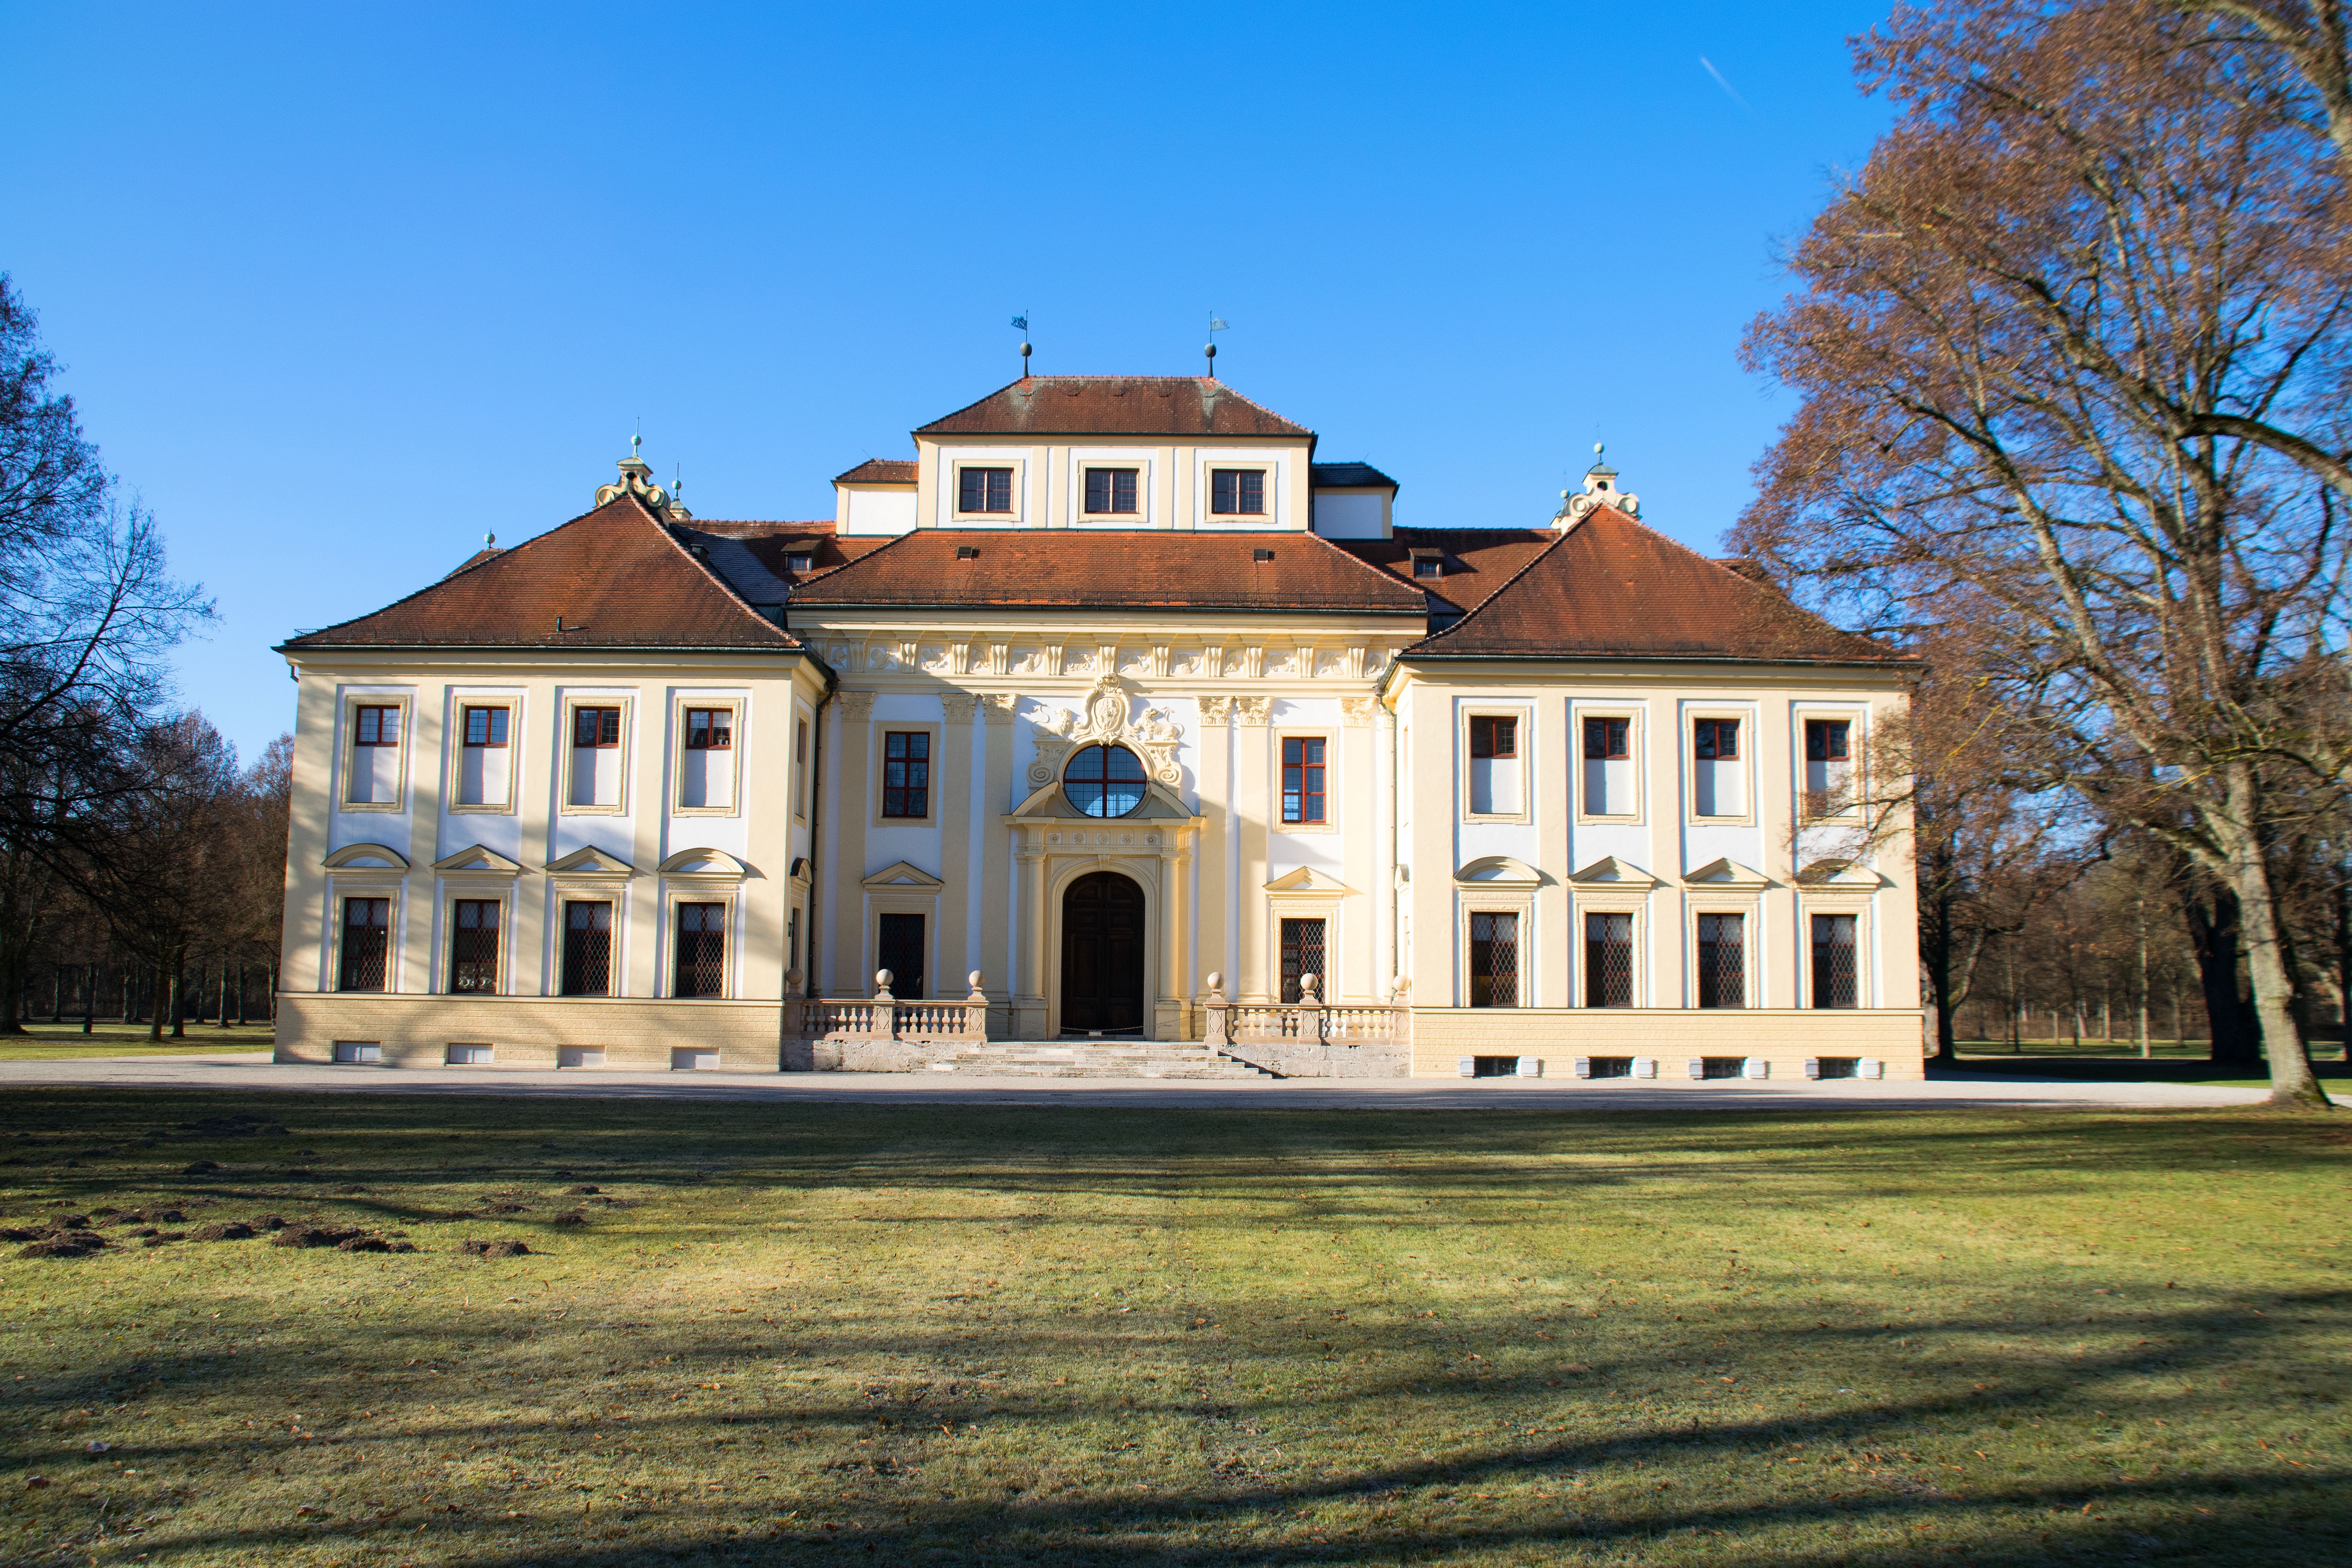
mansion, house, building, chateau, palace, home, castle, facade, places of interest, monastery, germany, bavaria, estate, courthouse, manor house, stately home, oberschlei heim, unterschleissheim germany, feel like home